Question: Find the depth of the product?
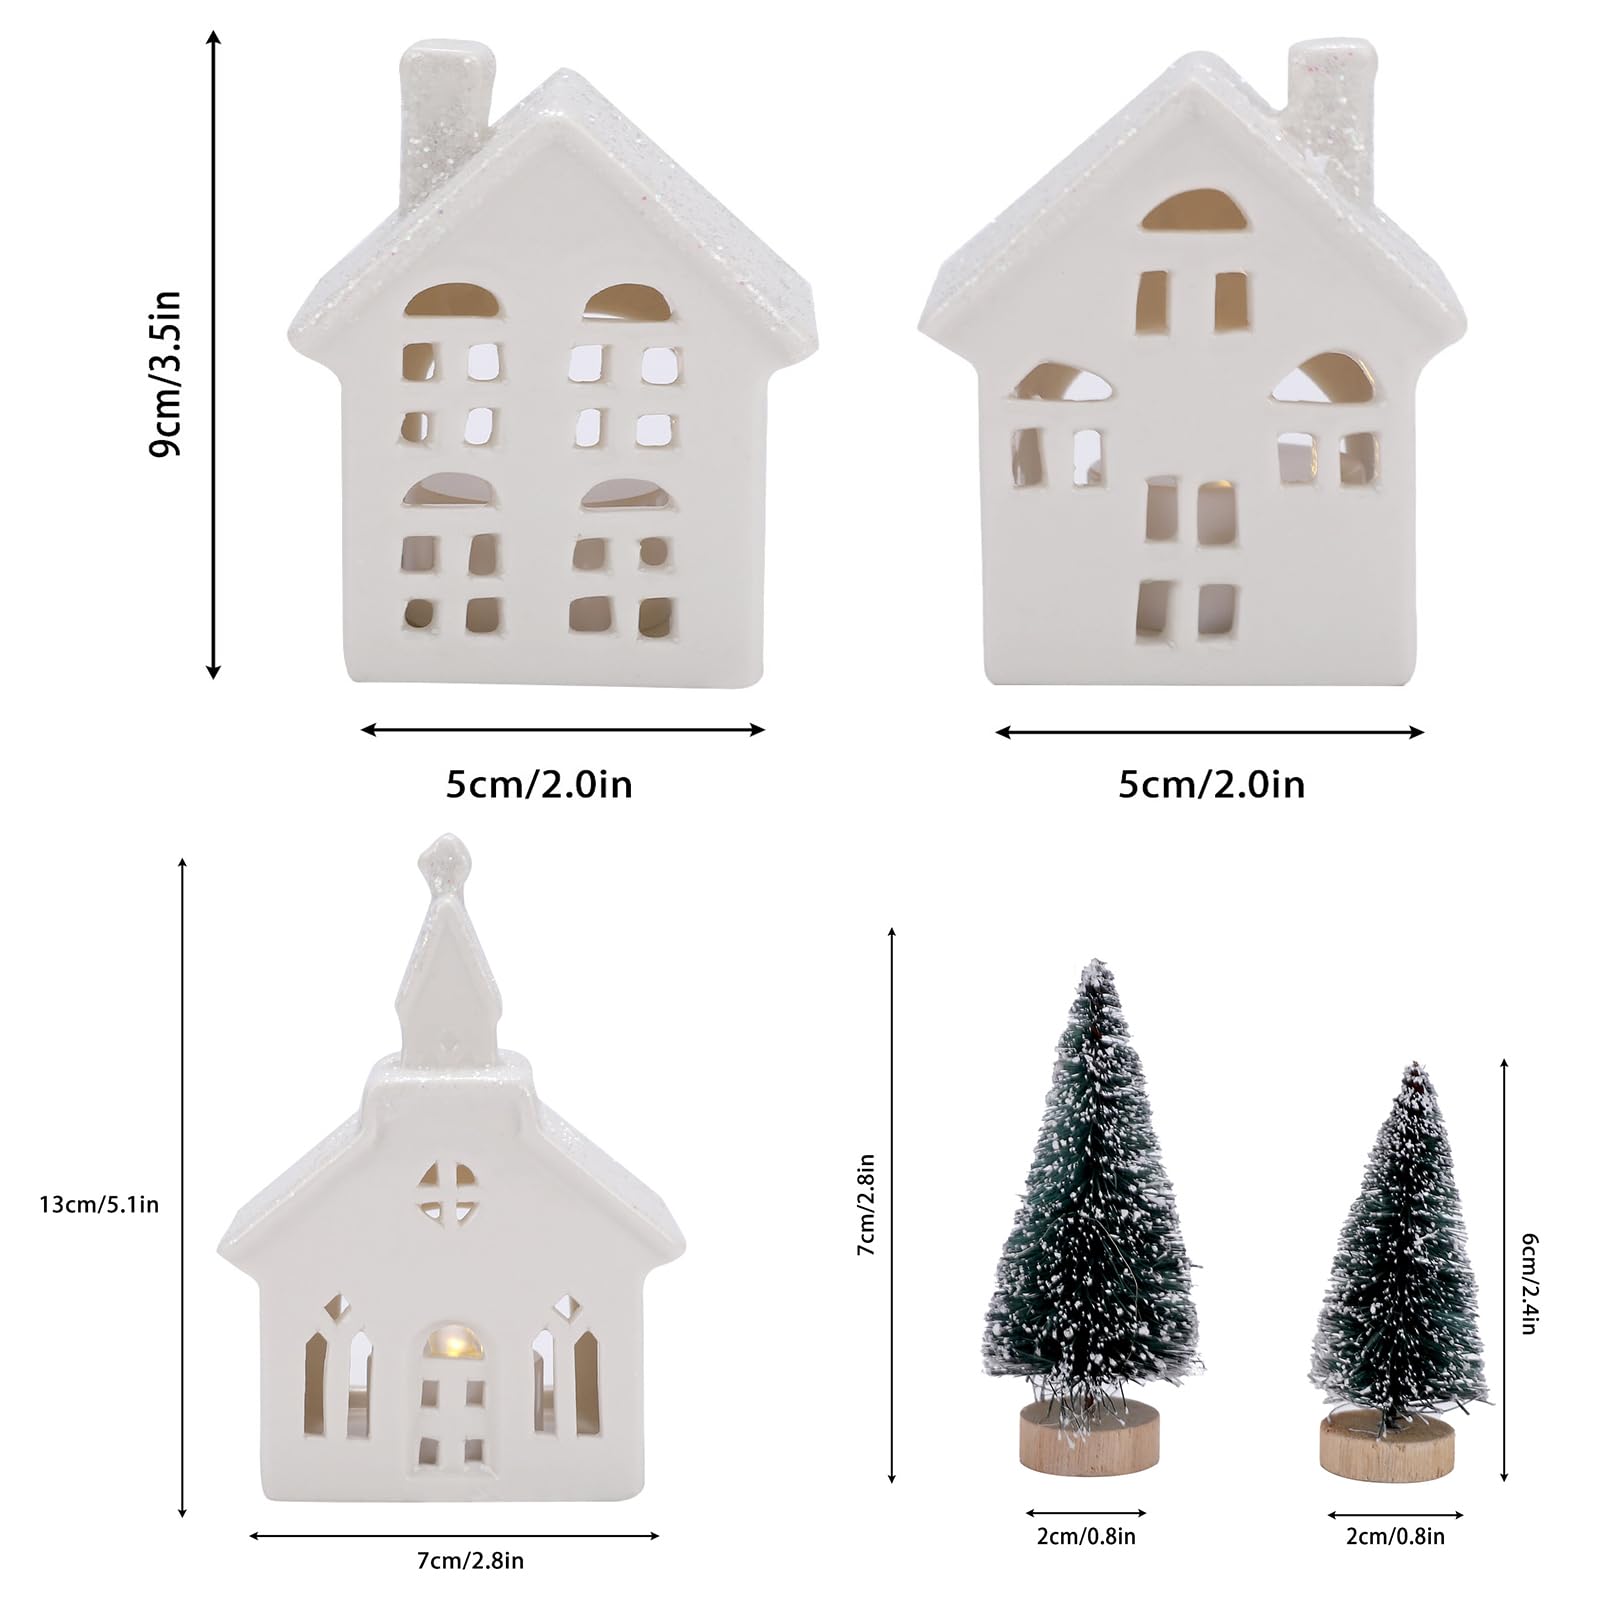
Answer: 5.0 centimetre